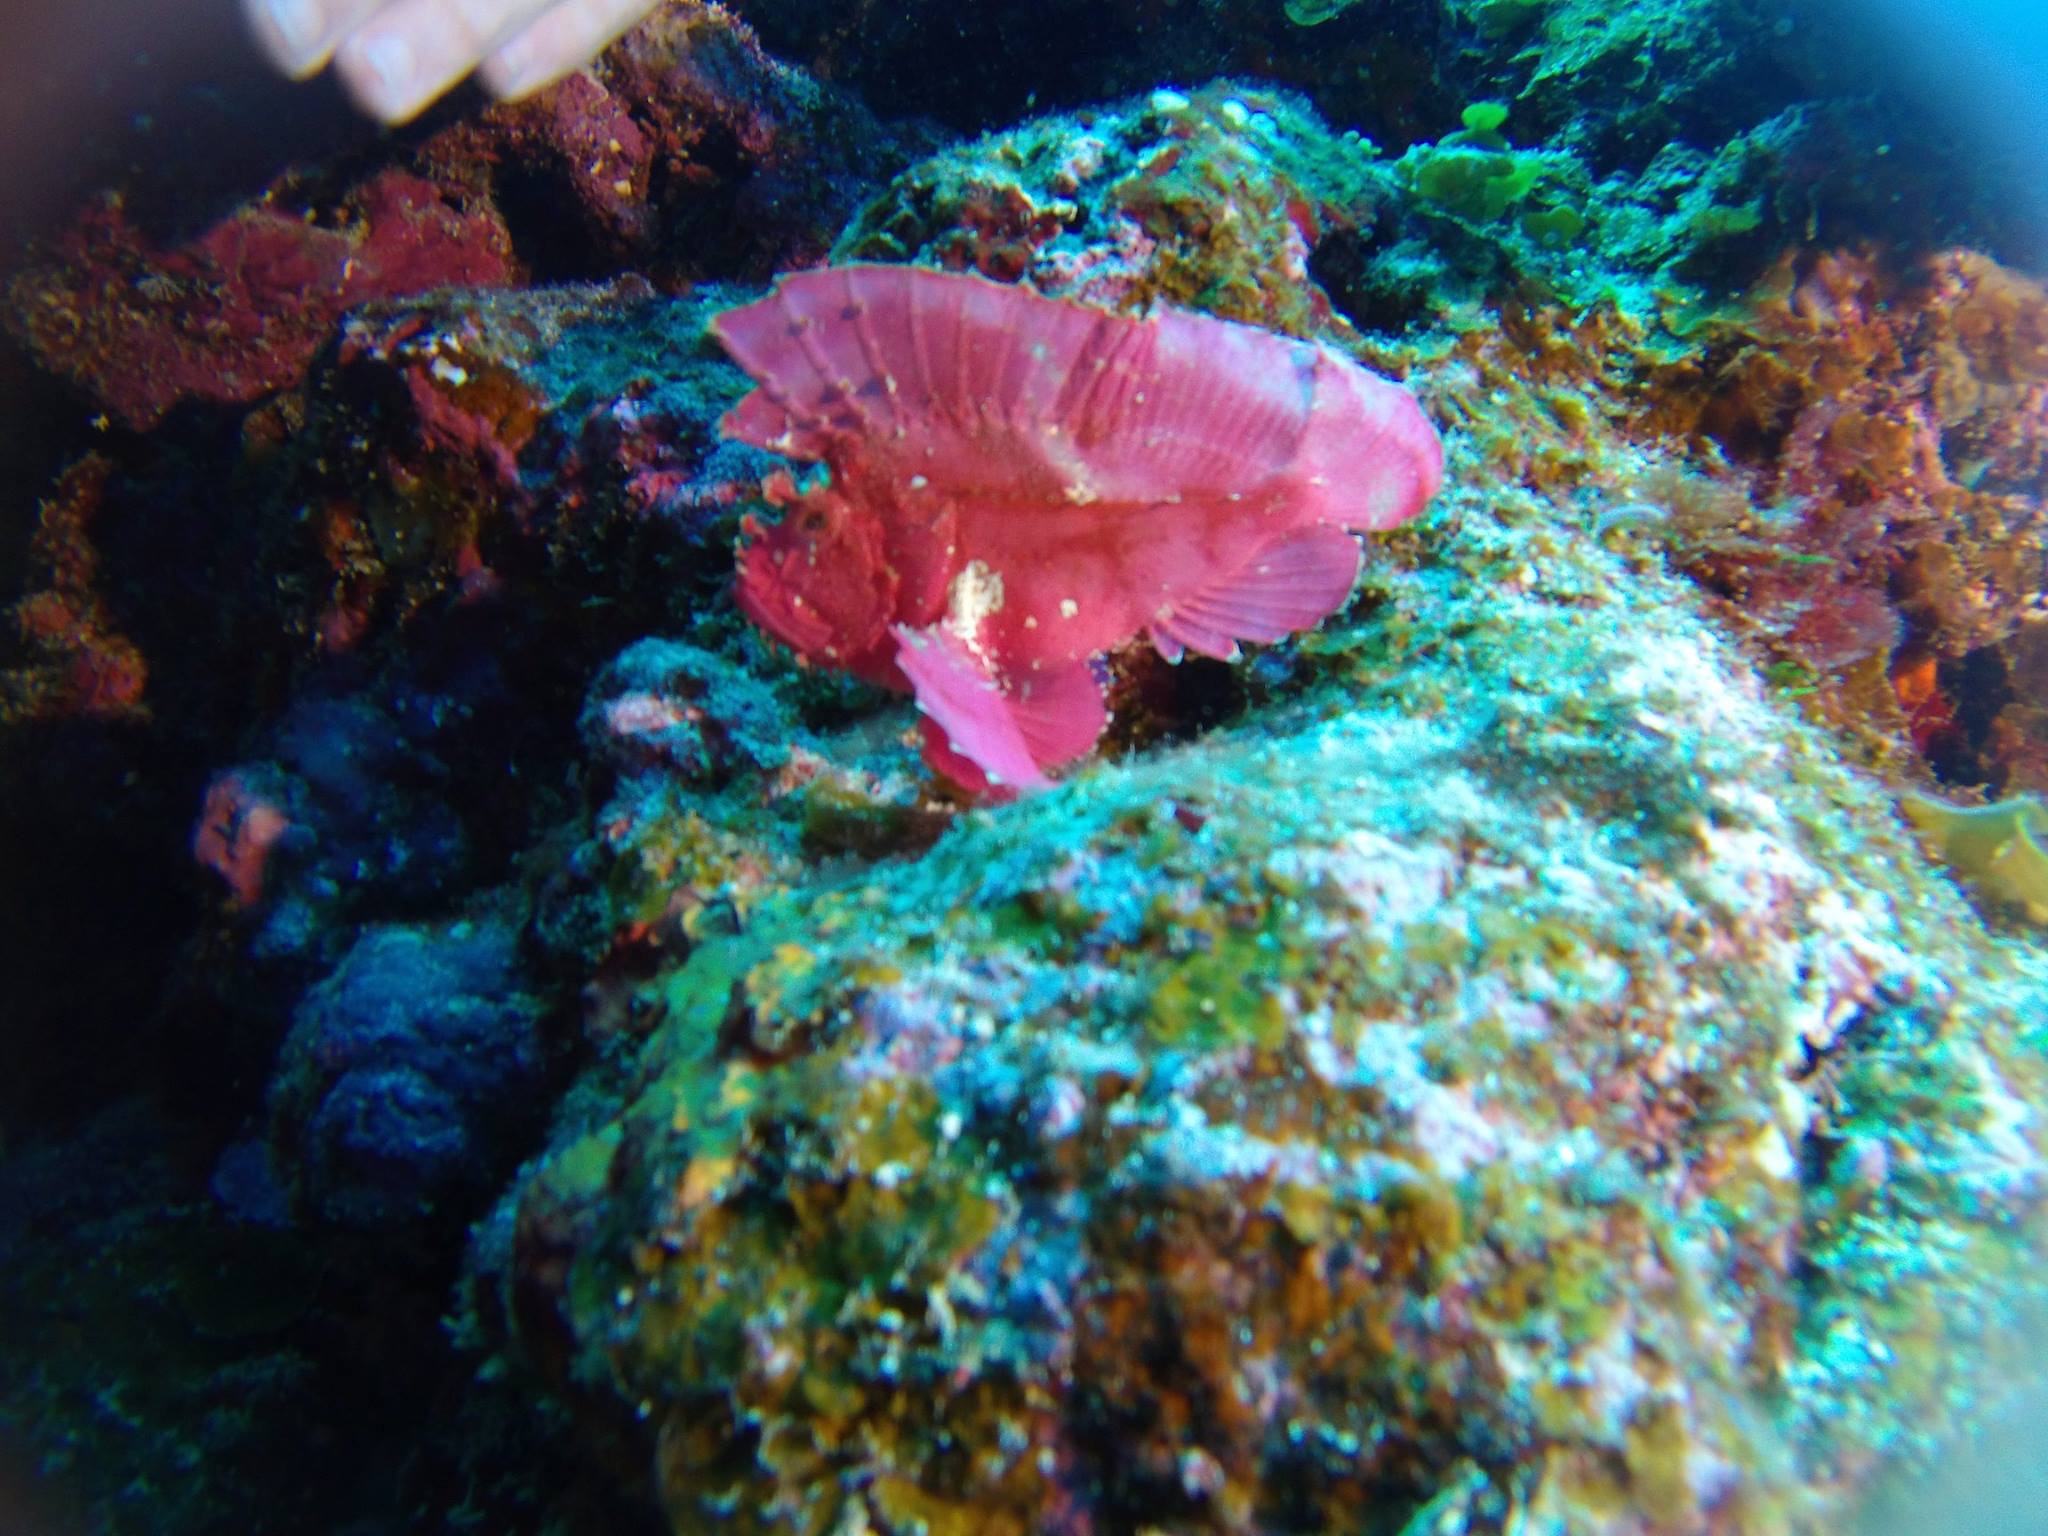
tropical fish, coral reef, coral, reef, stony coral, marine biology, underwater, organism, coral reef fish, sea anemone, marine invertebrates, fish